Kronenburg tram stop

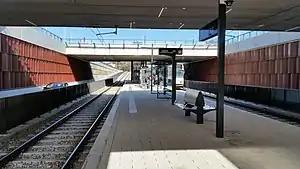
Kronenburg stop located under a traffic roundabout

Kronenburg is a tram stop within the city of Amstelveen, Netherlands. The stop serves tram lines 5 and 25. Line 25, dubbed the Amsteltram before receiving its line number, opened officially on 13 December 2020, unofficially 4 days earlier on 9 December.